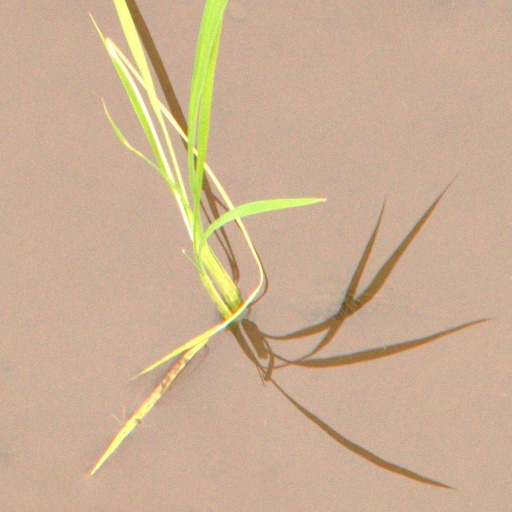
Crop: rice